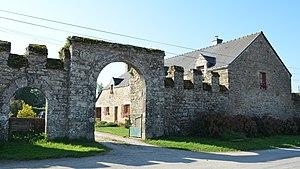
Entrée de l'ancien doyenné (XVe-XVIe siècles) - Péaule (Morbihan) This building is inscrit au titre des Monuments Historiques. It is indexed in the Base Mérimée, a database of architectural heritage maintained by the French Ministry of Culture,
Le doyenné de Péaule est un ancien presbytère de la commune de Péaule, dans le Morbihan.
Péaule [peol] est une commune française, située dans le département du Morbihan en région Bretagne. La commune de Péaule fait partie du canton de Questembert et dépend de l'arrondissement de Vannes.